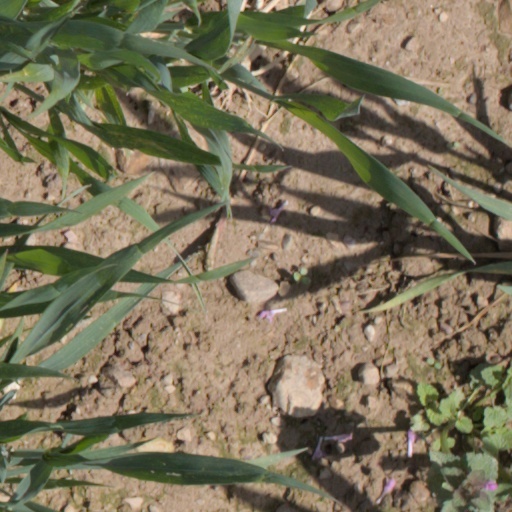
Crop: wheat